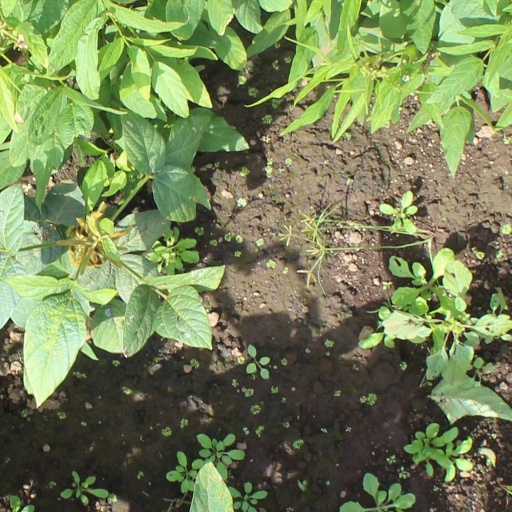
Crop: soybean